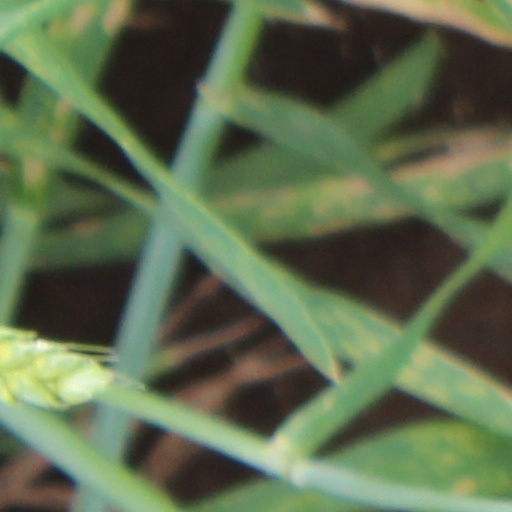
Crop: wheat